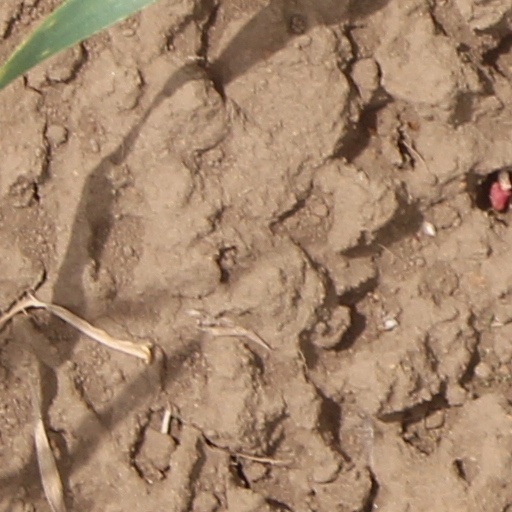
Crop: wheat